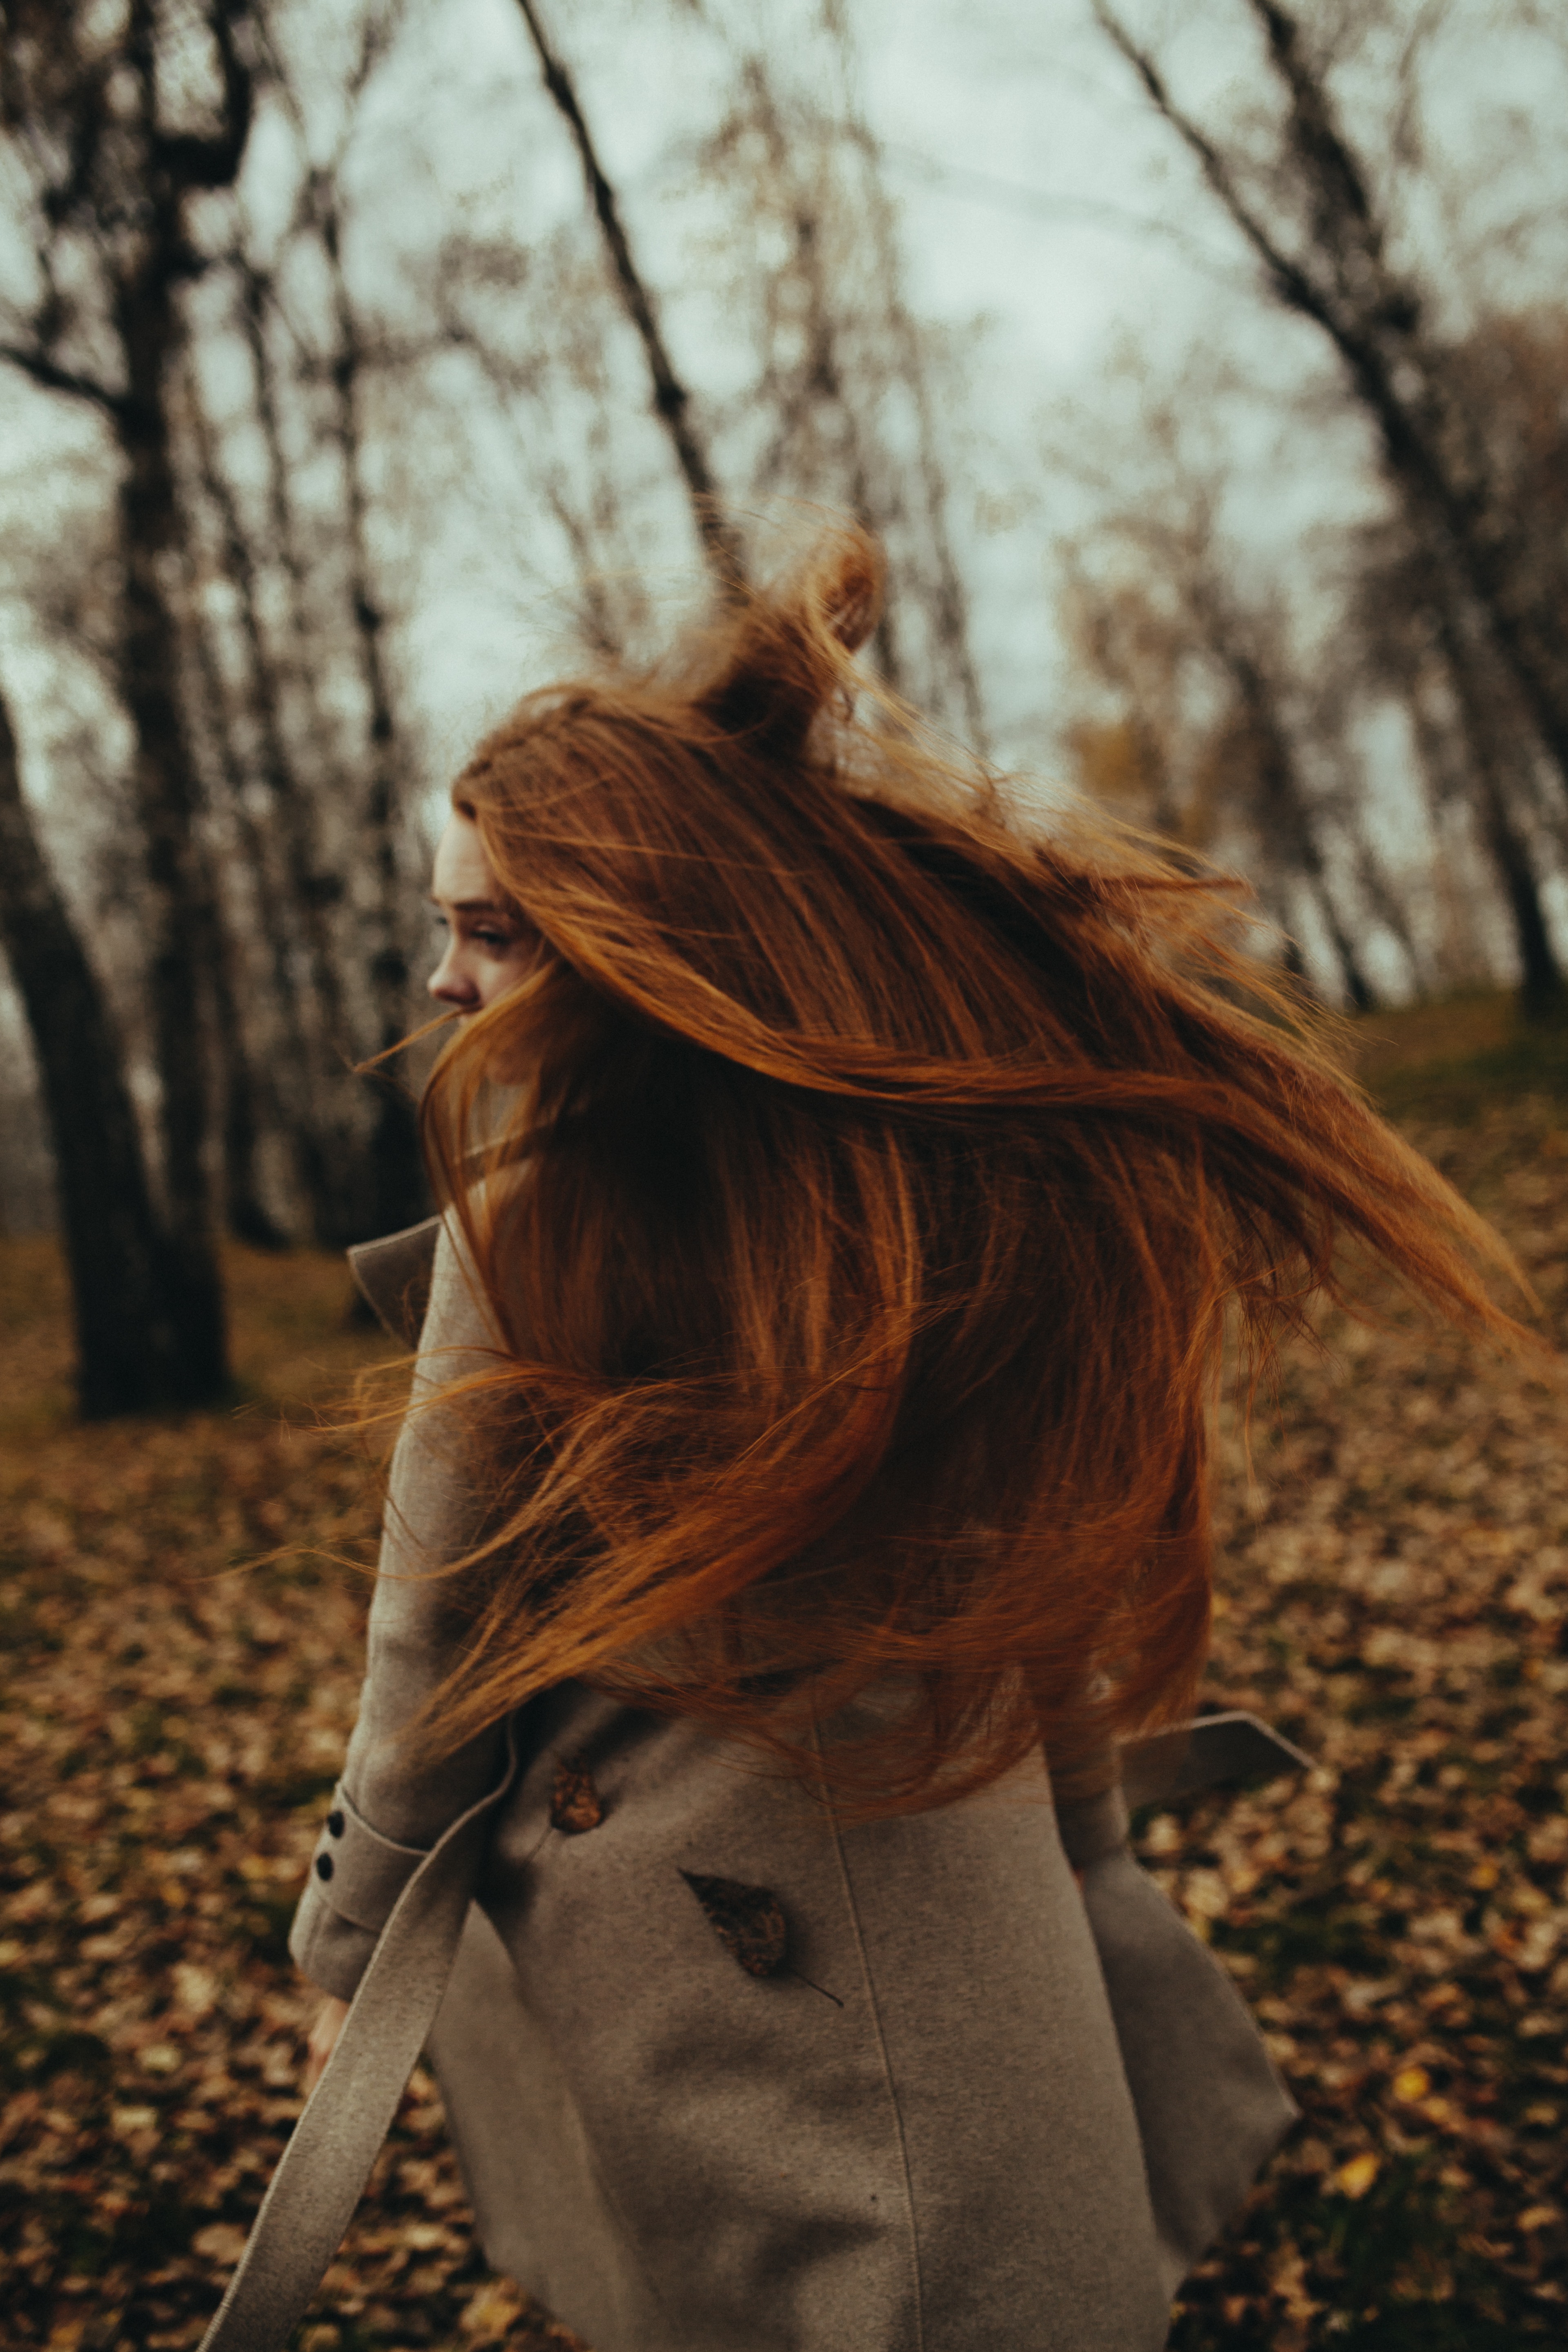
woman, hair, brown, lip, hairstyle, sky, wood, flash photography, People in nature, grey, sunlight, twig, grass, tree, happy, Tints and shades, forest, long hair, street fashion, red hair, blond, brown hair, winter, woodland, pattern, backlighting, fur, landscape, shadow, lens flare, eyewear, portrait photography, hair coloring, autumn, deciduous, photo shoot